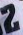
Number: 2